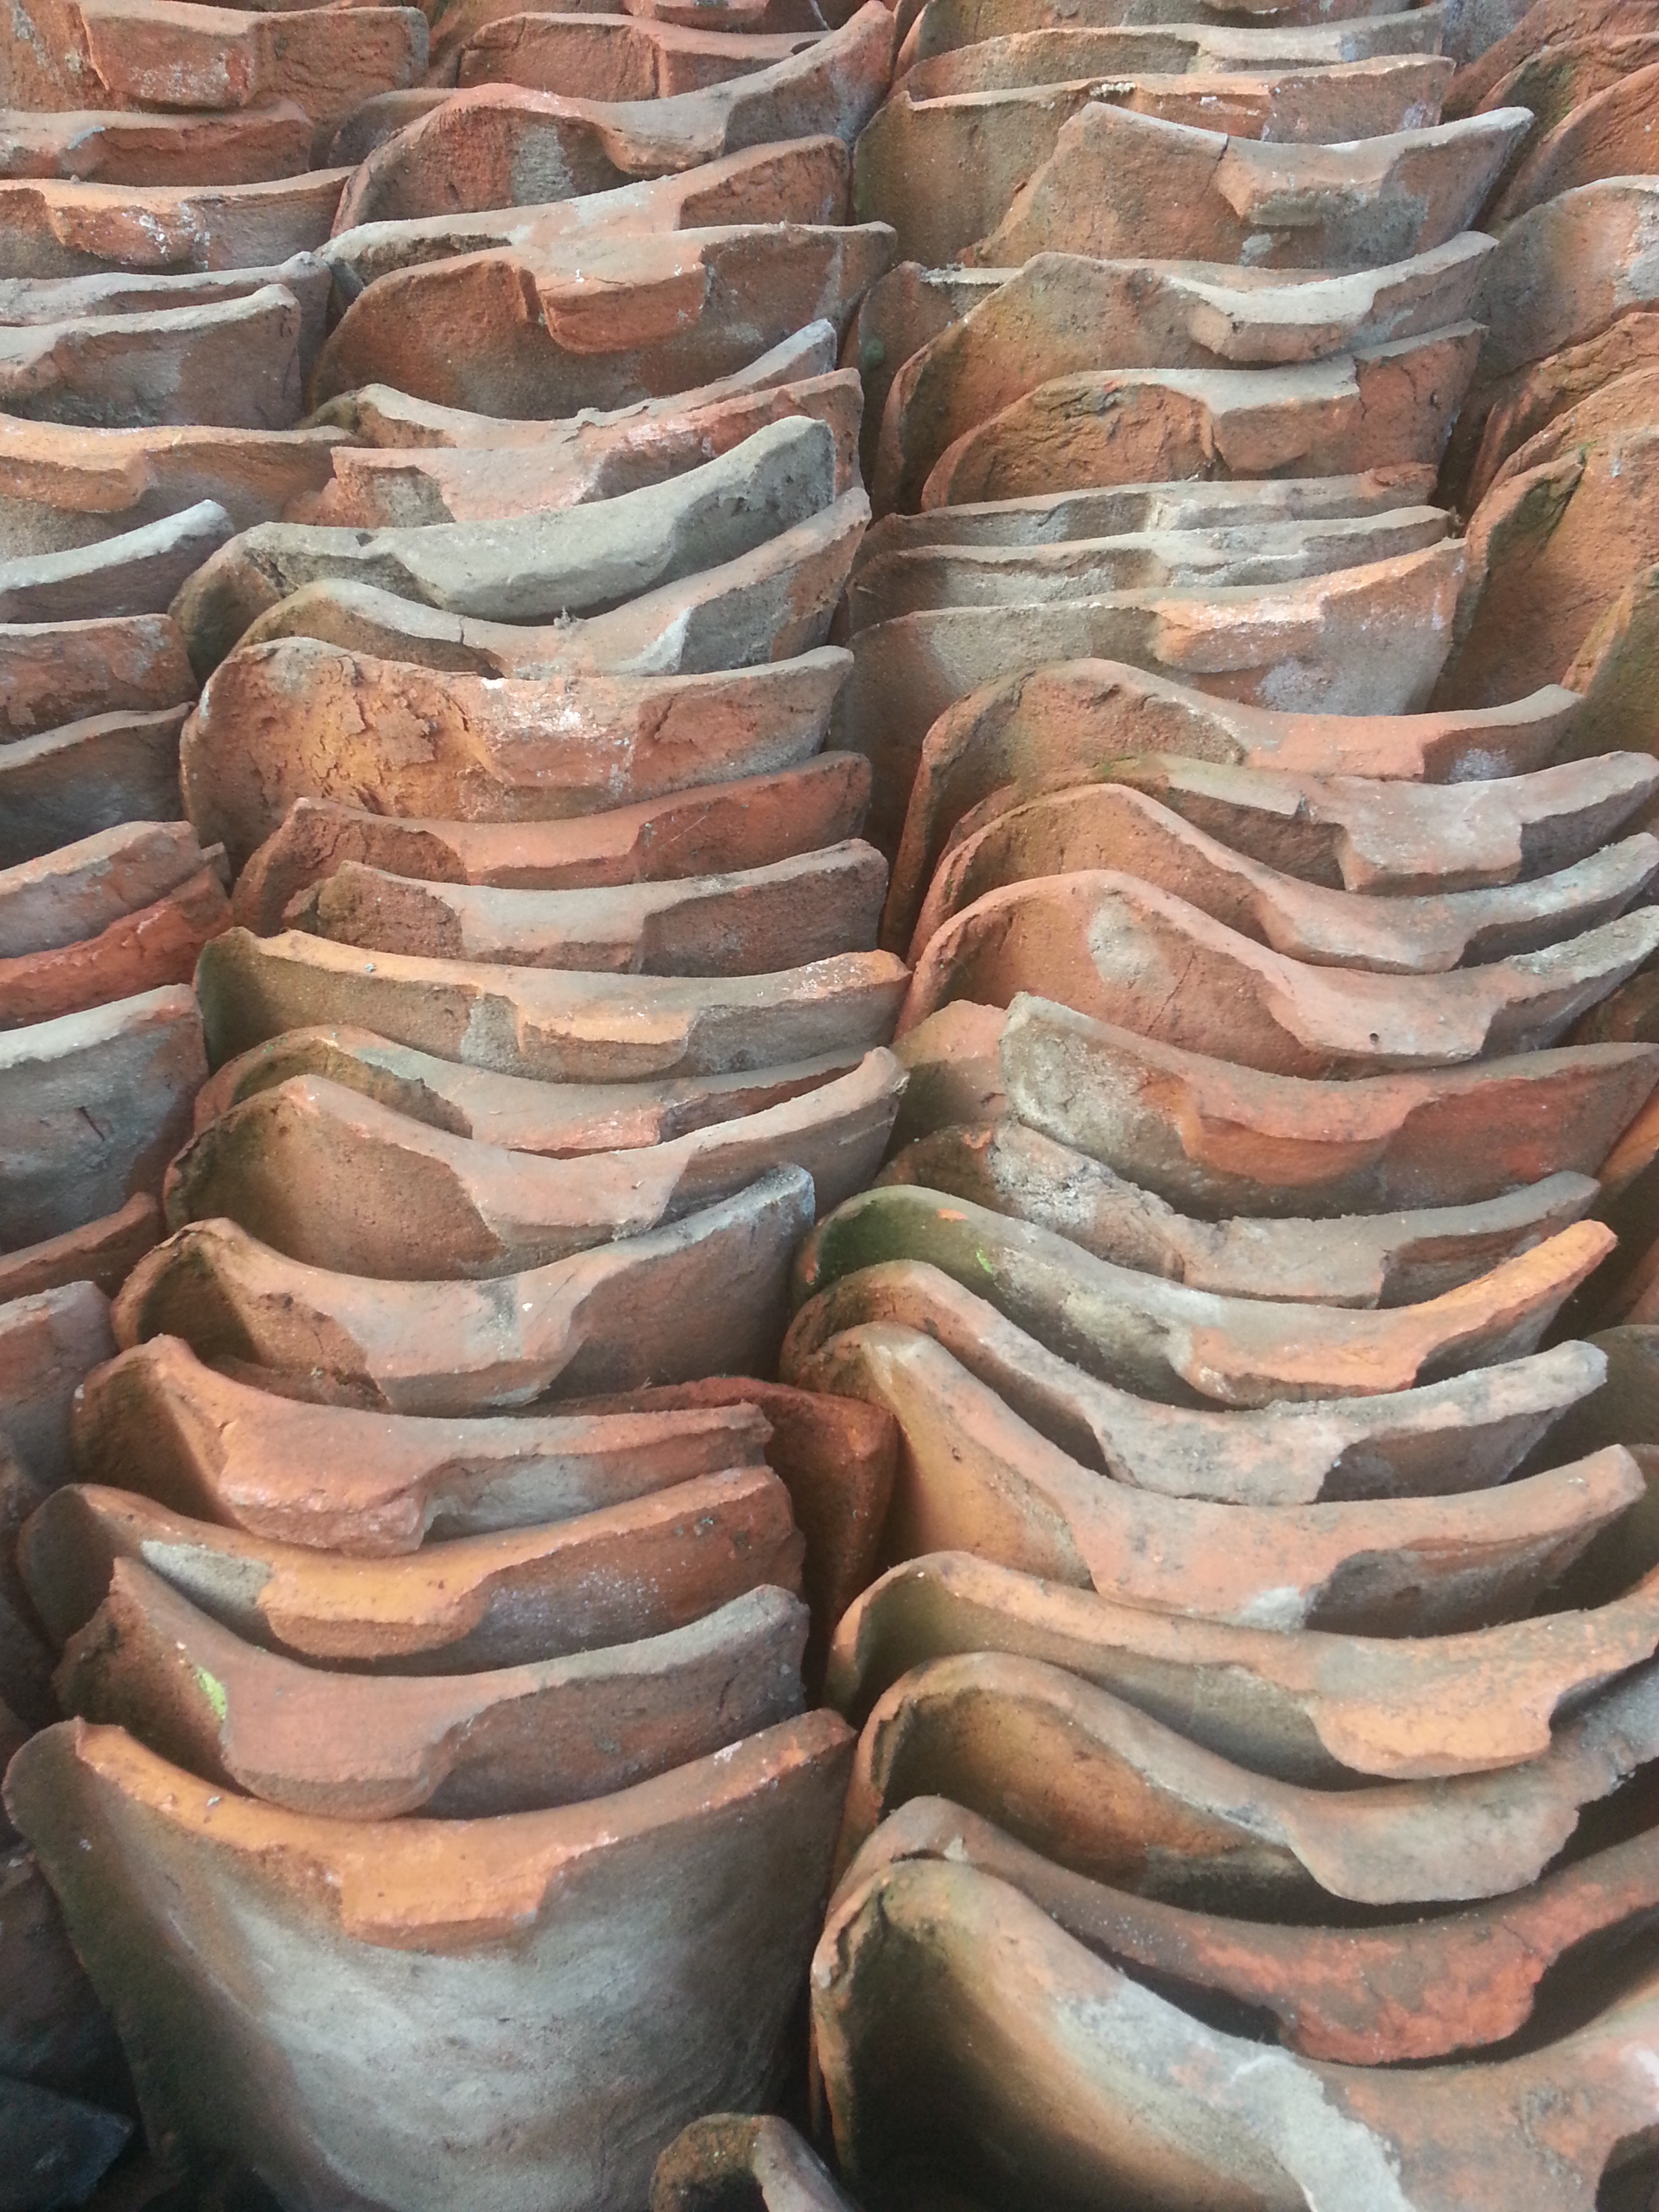
rock, wood, trunk, formation, monk, tile, stack, brick, material, roofing, nun, sculpture, carving, stone carving